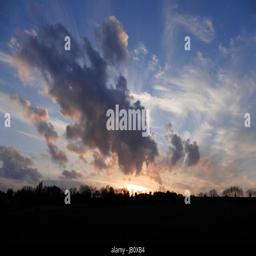
sunset on the countryside in winter